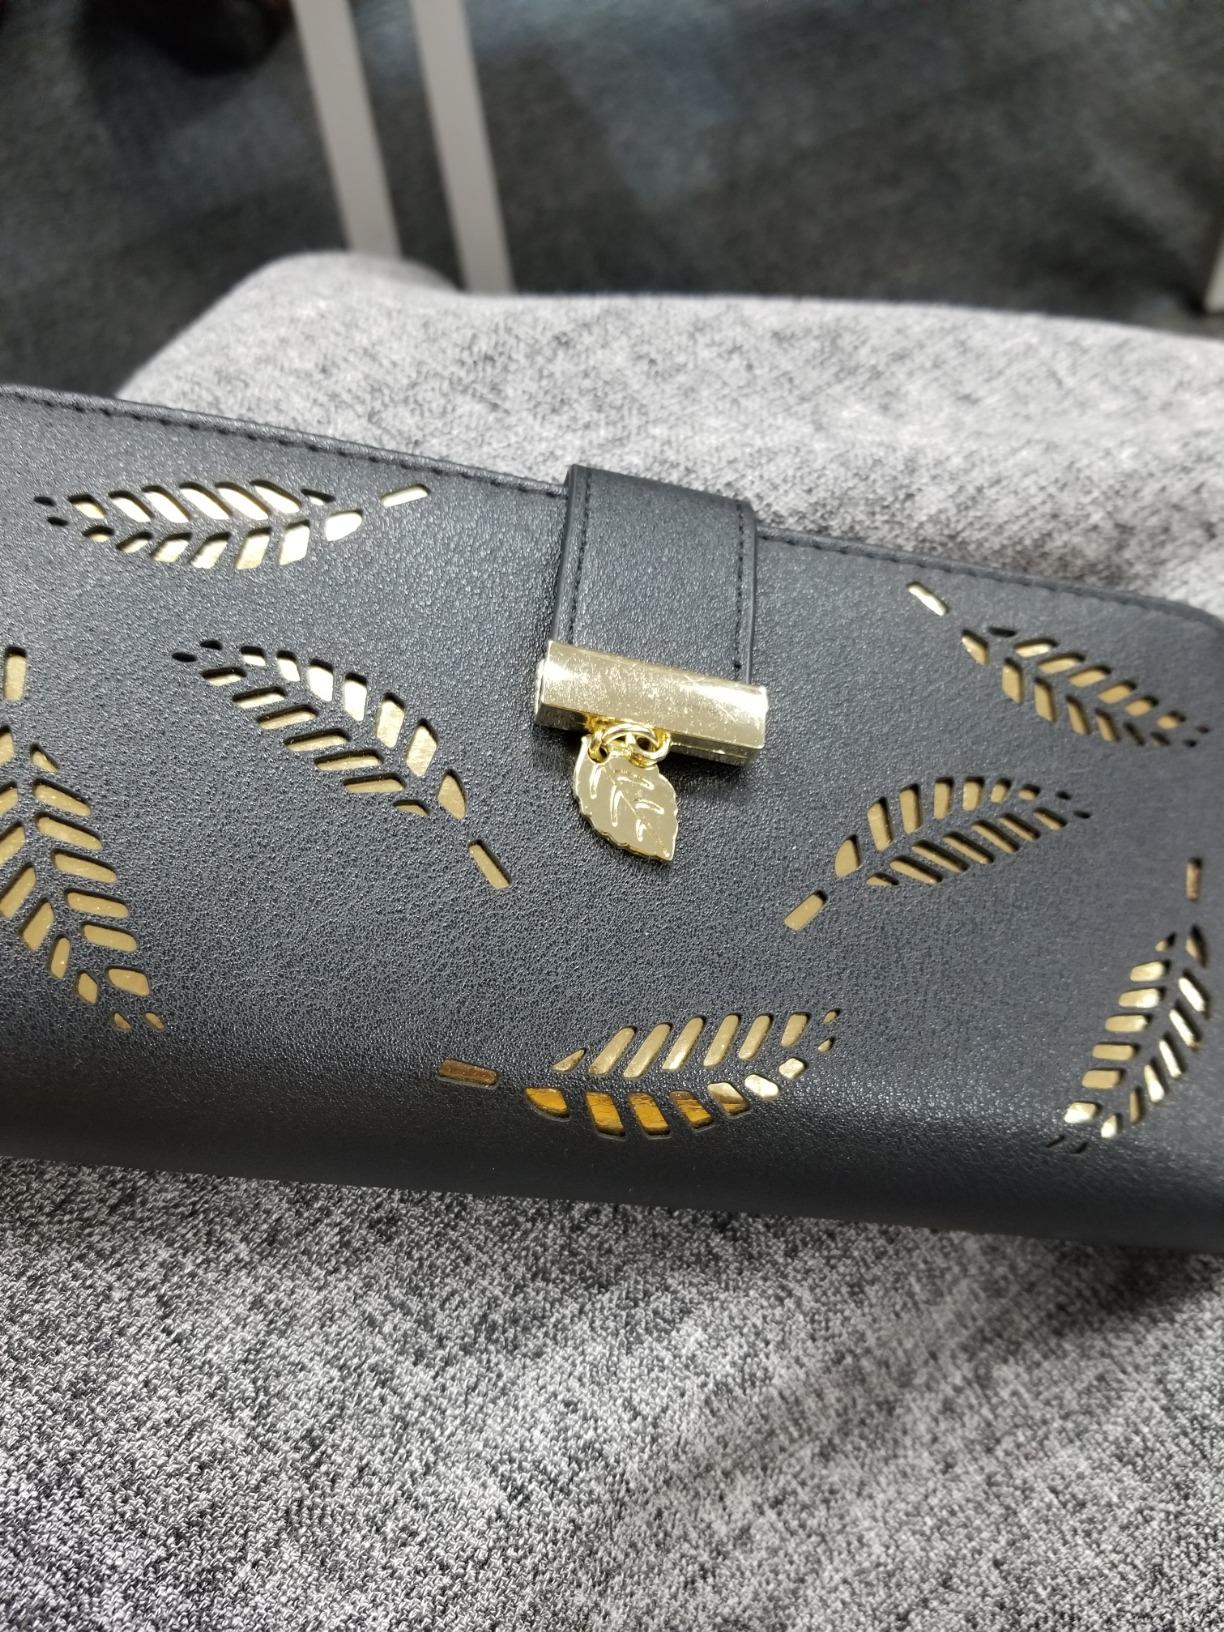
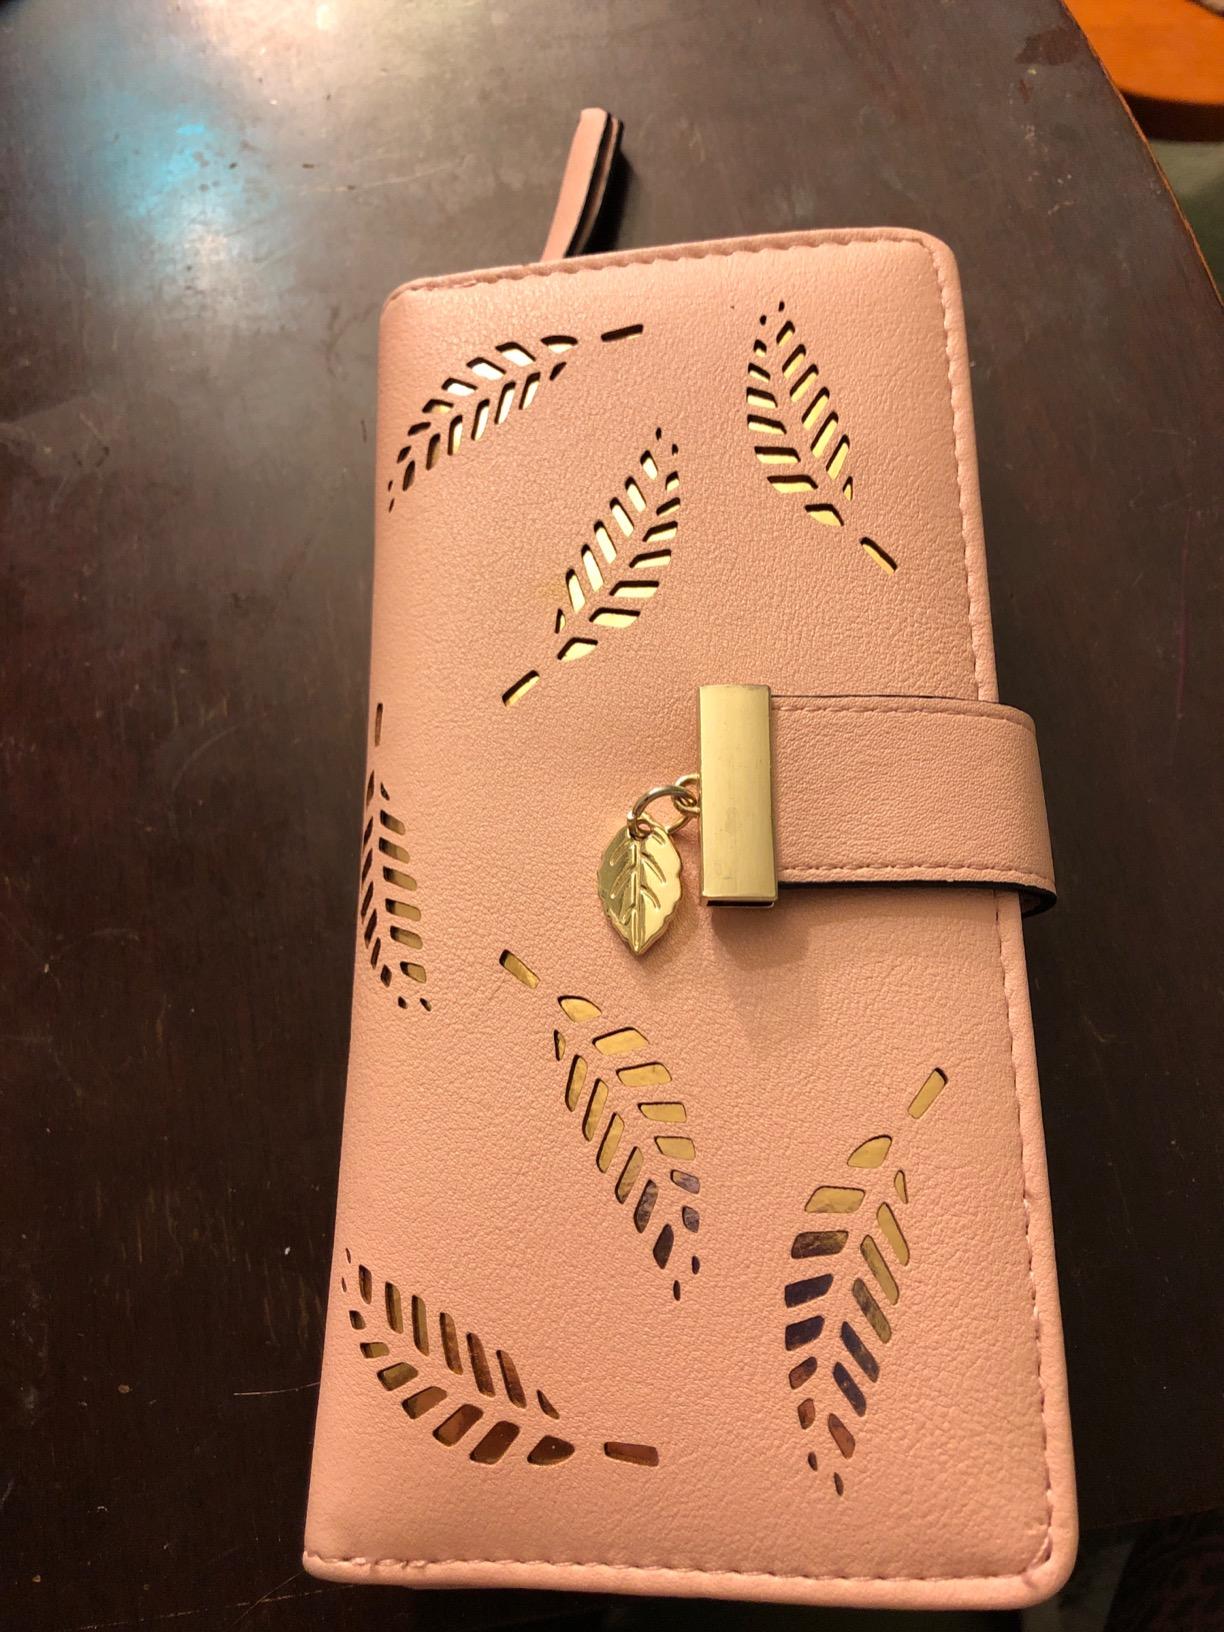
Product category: accessories_handbag
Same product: no